M1 highway (Belarus)

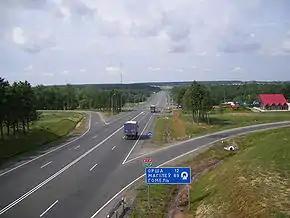
The M1 near Orsha

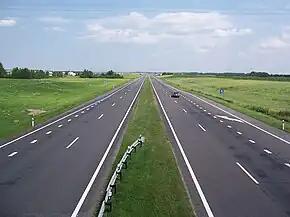
View to M1 road at the intersection with the road Pabiednaje — Fanipol near Minsk

The M1, Magistral Route Nr. 1, olimpijka is a main road crossing Belarus. It is a part of European route E30 and is the most important road in the country, connecting Moscow to Poland and Western Europe.